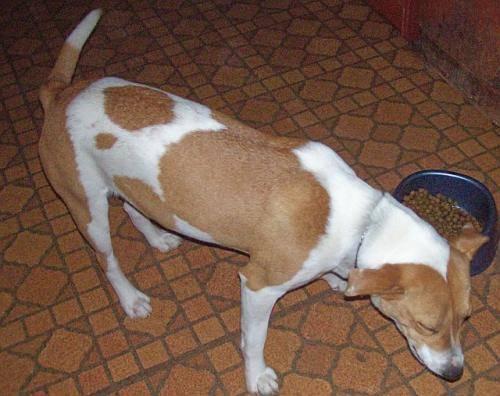
dog